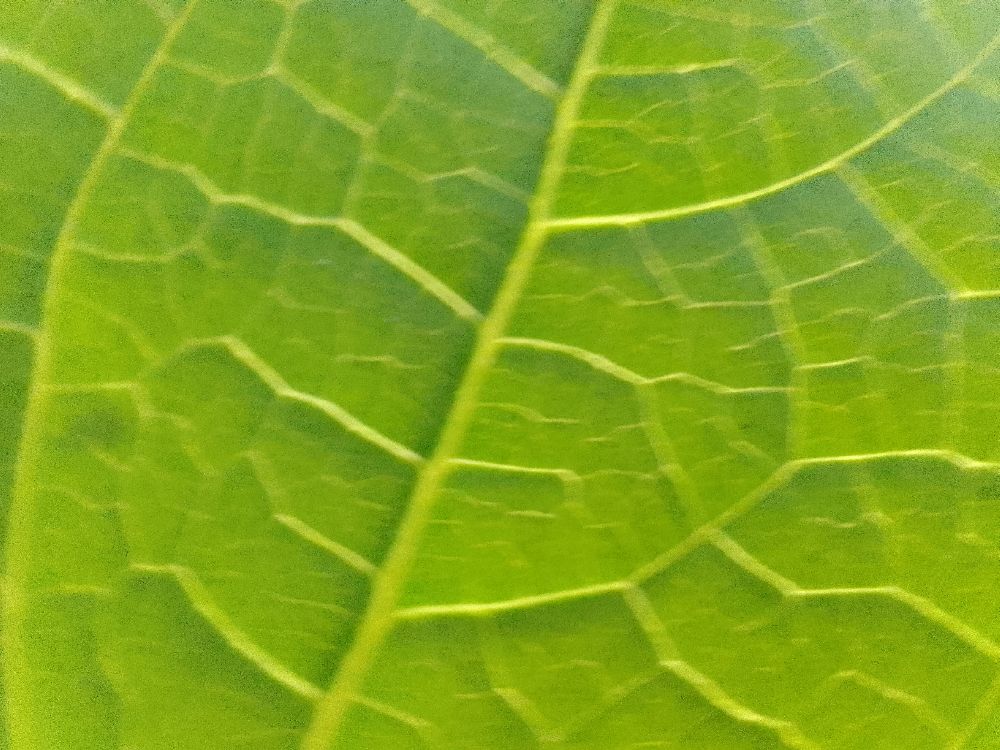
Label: healthy